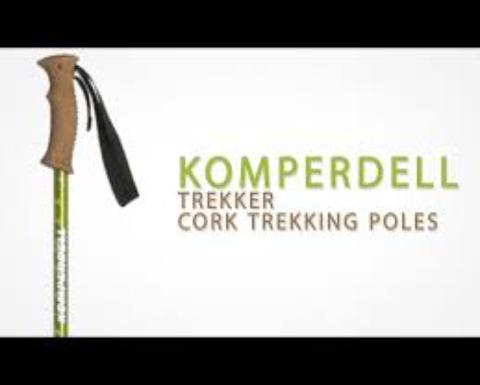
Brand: Komperdell
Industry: Sports